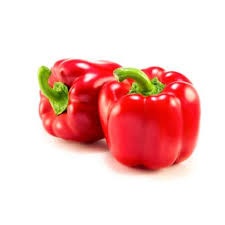
Label: capsicum